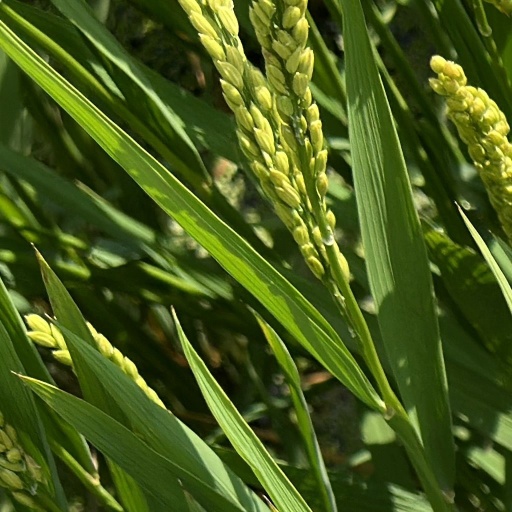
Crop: rice